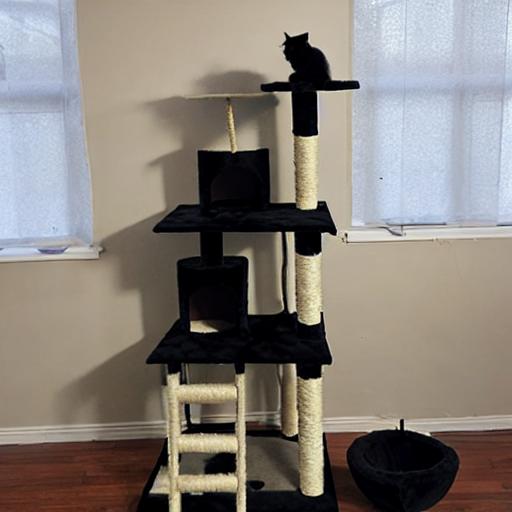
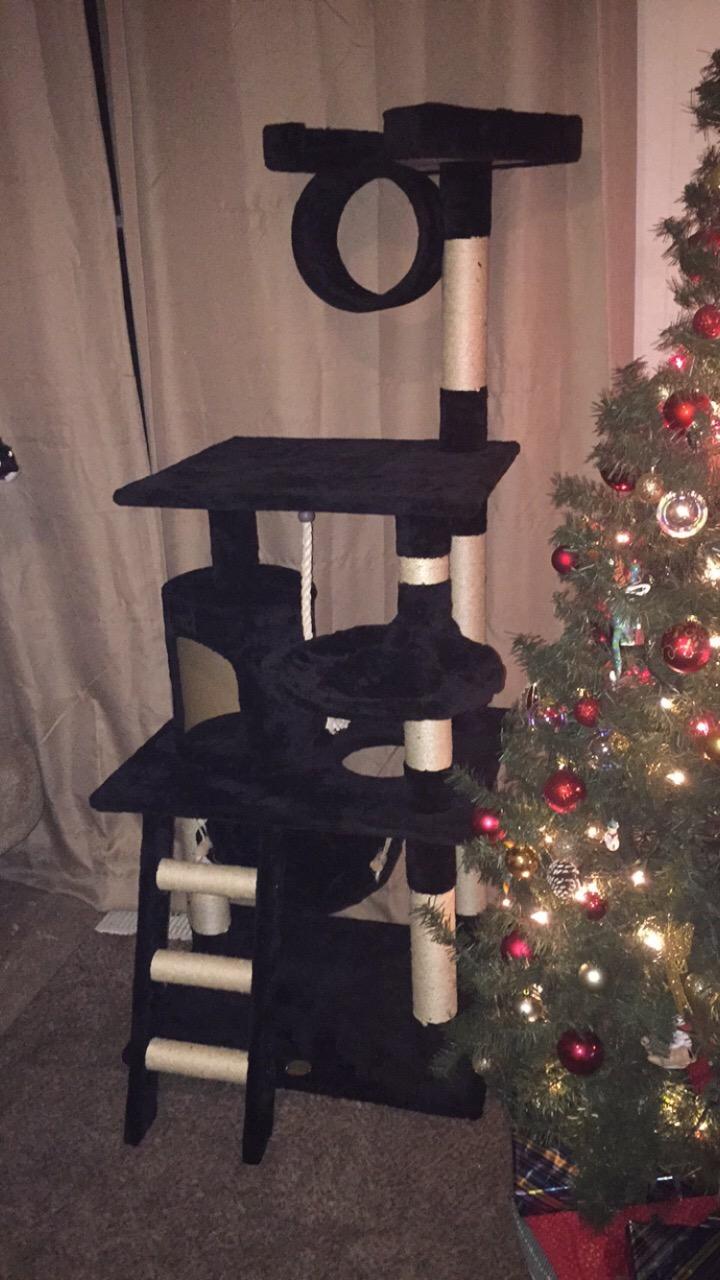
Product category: items_cat tree
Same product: no